Supai, Arizona

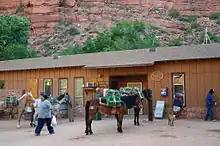
Mule train in front of the convenience store and post office

Supai is located inside the Grand Canyon on tribal lands outside of national park jurisdiction and is governed by the tribe.